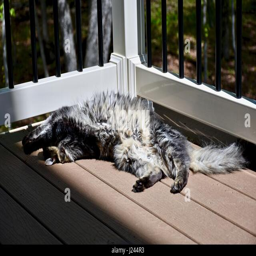
long haired tabby cat laying in the sun on the back deck